Clipper architecture

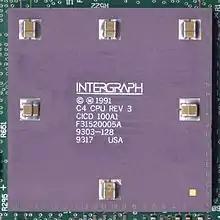
Intergraph Clipper C4 (C400) CPU

The Clipper architecture is a 32-bit reduced instruction set computer (RISC)-like central processing unit (CPU) instruction set architecture designed by Fairchild Semiconductor. The architecture had little market success: the only computer manufacturers to create major product lines using Clipper processors were Intergraph and High Level Hardware, although Opus Systems offered a product based on the Clipper as part of its Personal Mainframe range. The first processors using the Clipper architecture were designed and sold by Fairchild, but the division responsible for them was subsequently sold to Intergraph in 1987; Intergraph continued work on Clipper processors for use in its own systems.